The Surgeon (painting)

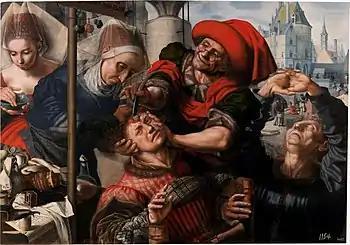

The Surgeon or The Village Surgeon is a c.1550-1555 oil on panel painting by Jan Sanders van Hemessen. It was first catalogued in 1614 in the Spanish royal collection at the El Pardo Palace. It is now in the Prado Museum in Madrid. It shows a barber surgeon carrying out a trepanation.